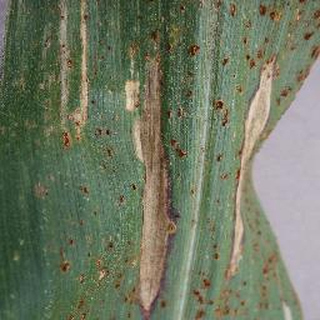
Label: corn_northern_leaf_blight